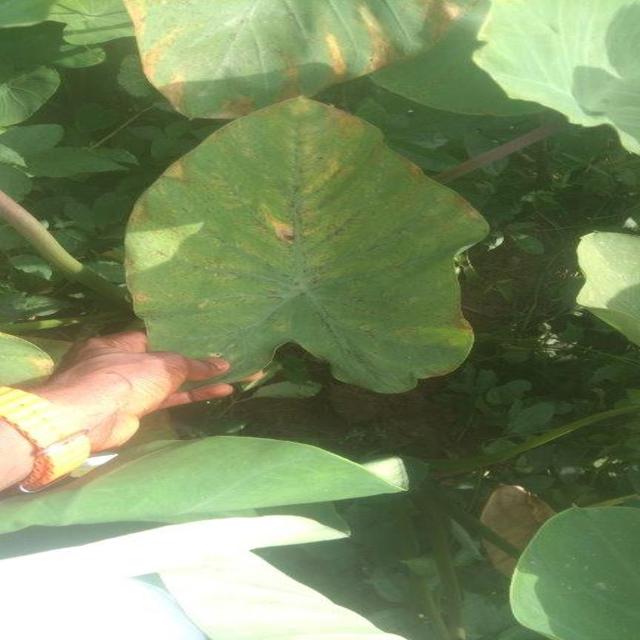
Label: Mid_Blight